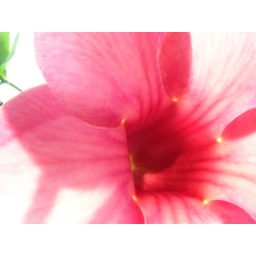
a lot of sunshine brings out the pink in this flower